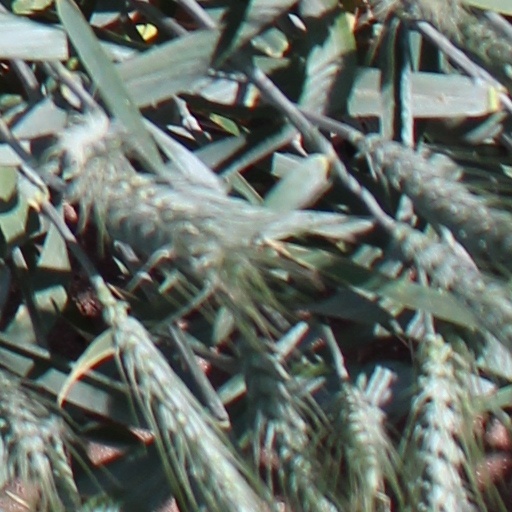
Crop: wheat